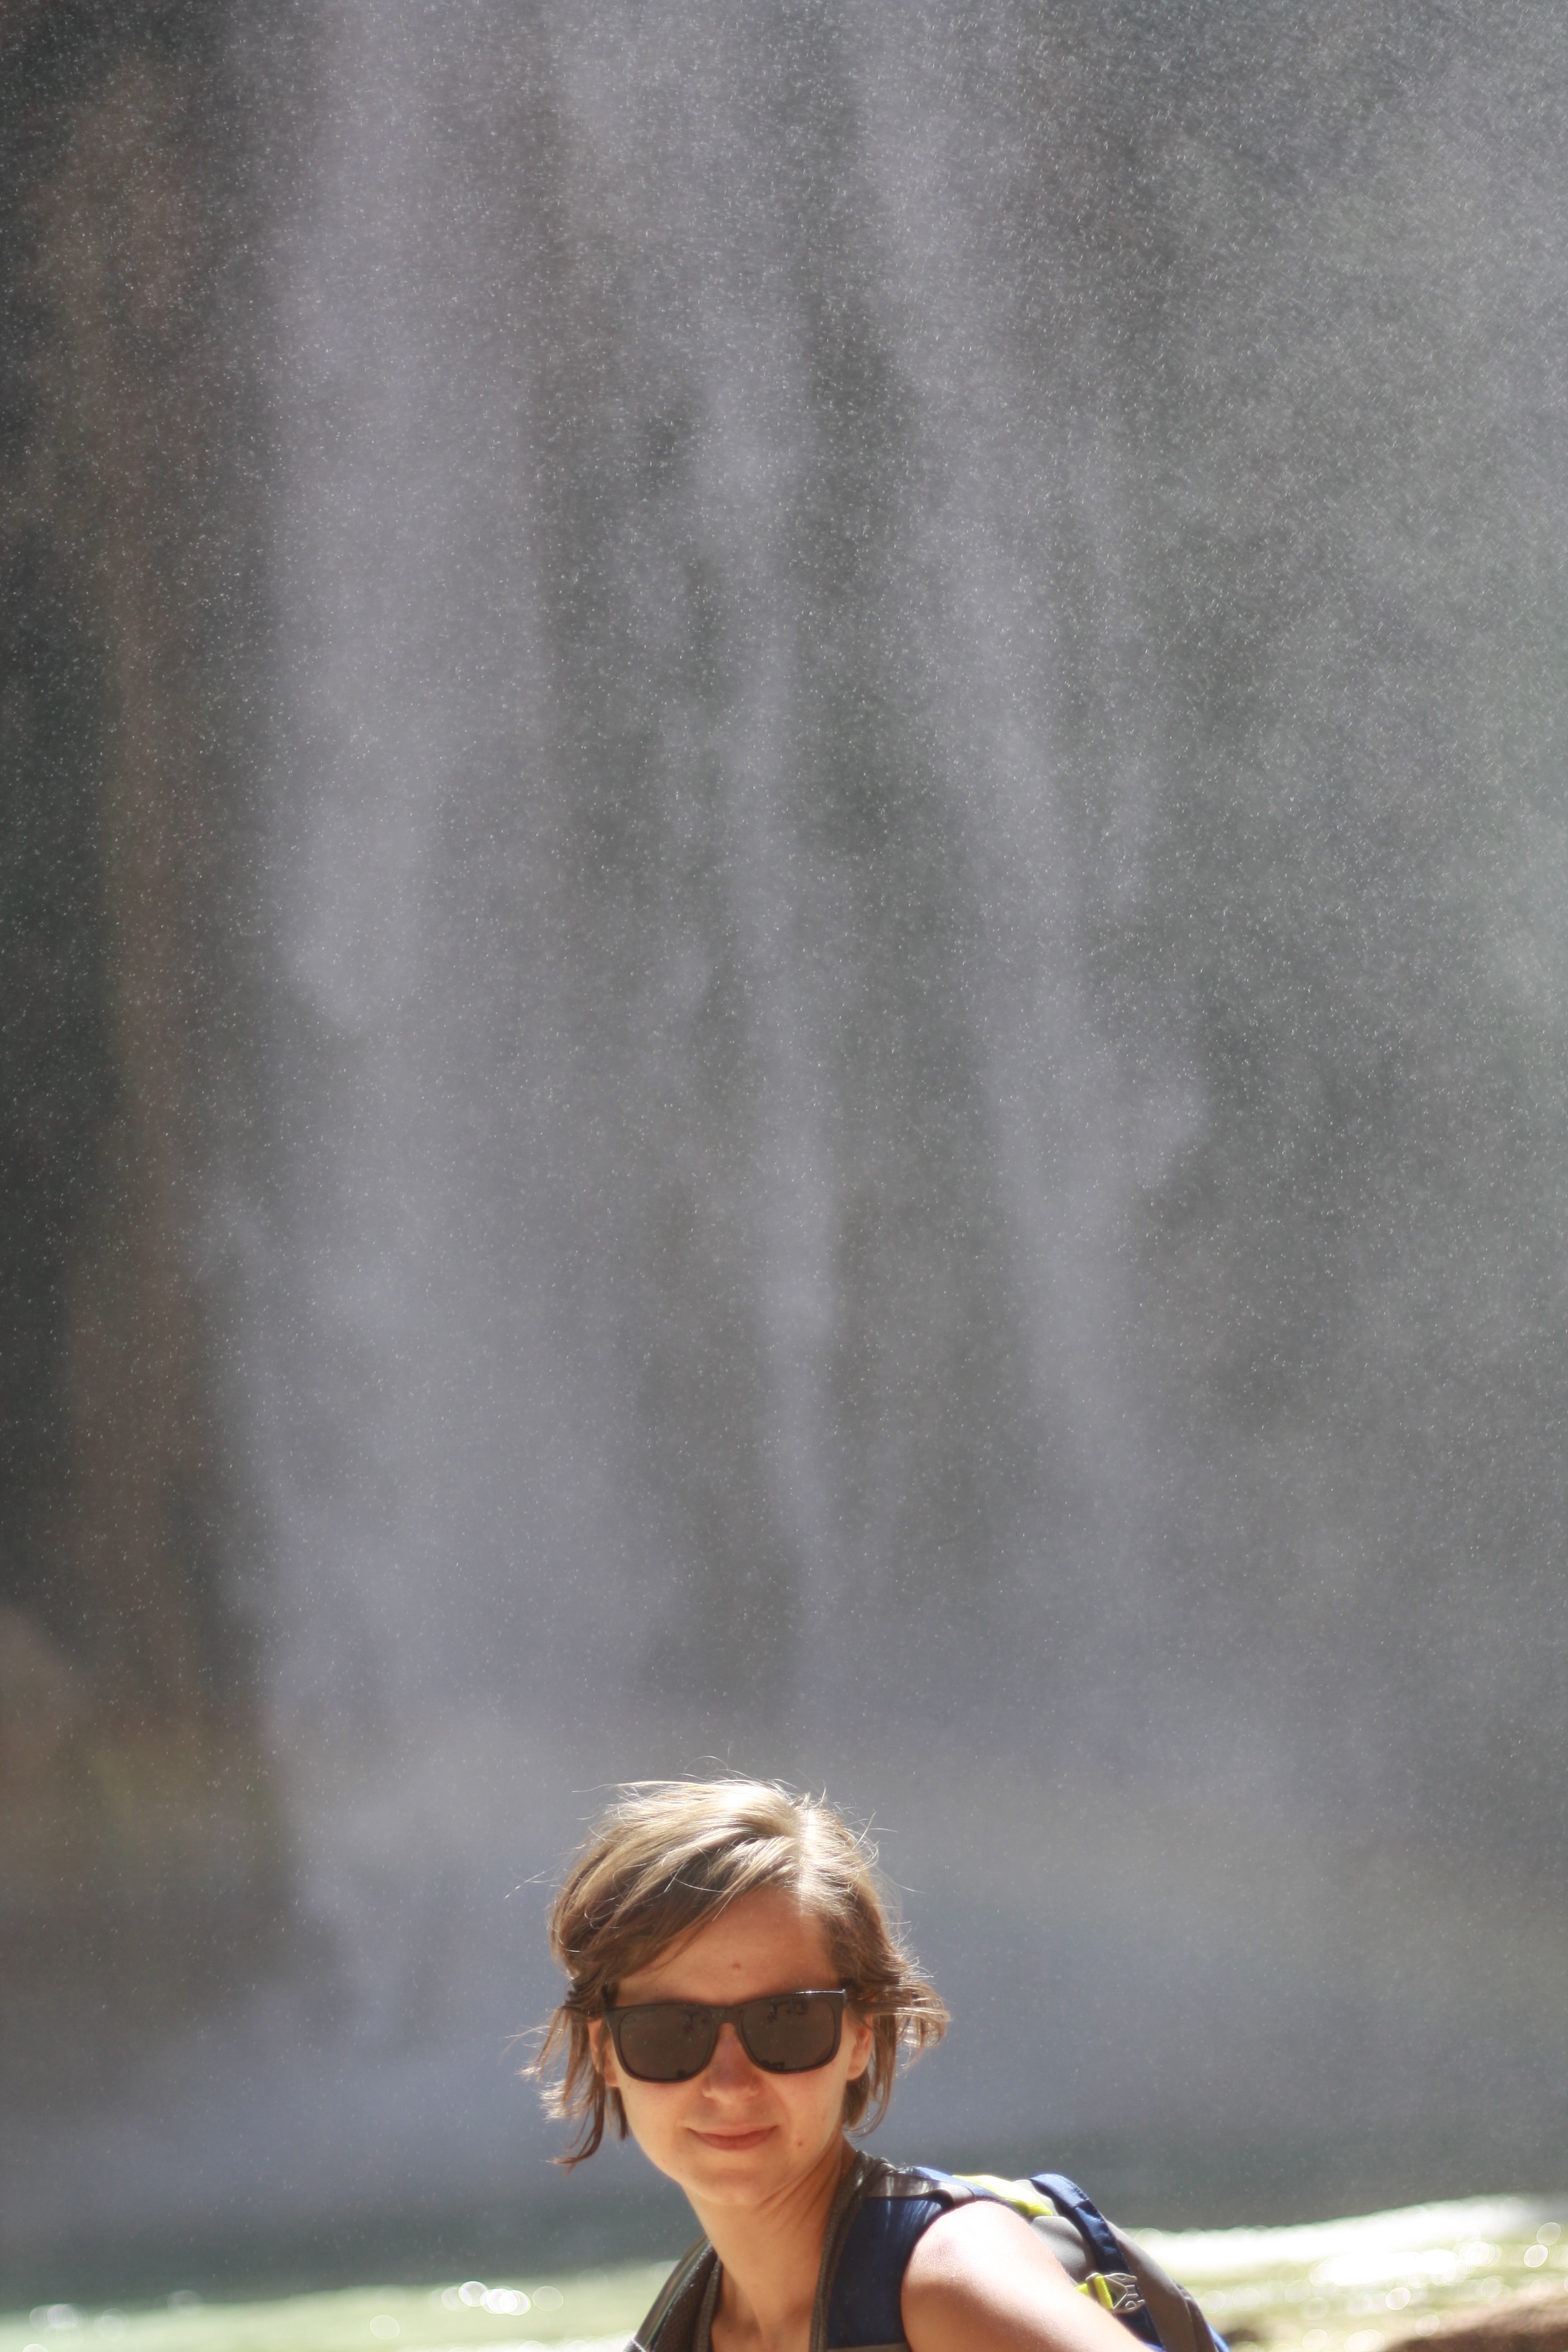
photograph, beauty